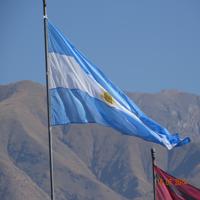
Weather: sun or clear